Vince Staples

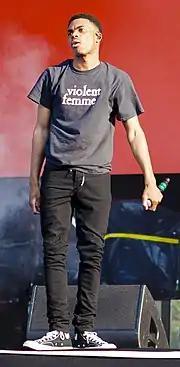
Staples performing in 2017

On February 23, 2016, Staples was announced as part of the line up for the 2016 Osheaga Music Festival. On August 25, 2016, Staples released his second EP, the seven-track "Prima Donna", which was accompanied by a short film. On February 3, 2017, Staples released "BagBak", the first single from his next studio album. A remix of the song was later featured in the trailer for the Marvel Studios film "Black Panther". On March 23, 2017, he was featured on the Gorillaz track "Ascension" from their album "Humanz". In an interview on Zane Lowe's show Beats 1, he announced his upcoming album would be called "Big Fish Theory" and released an accompanying single, "Big Fish", which was followed by the album's third single, "Rain Come Down" on June 8, 2017, featuring Ty Dolla Sign. The album was released on June 23 and received with widespread critical acclaim.